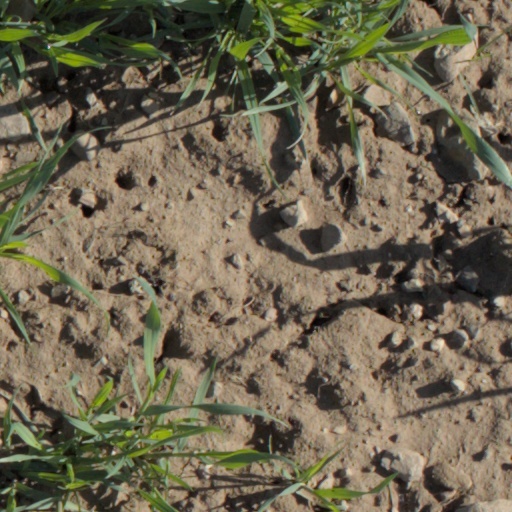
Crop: wheat